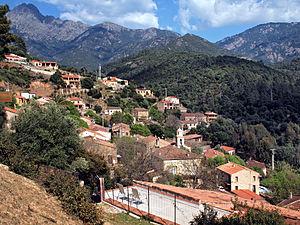
Serriera (Corse) - Vue du village
Serriera est une commune française située dans la circonscription départementale de la Corse-du-Sud et le territoire de la collectivité de Corse. Elle appartient à l'ancienne piève de Sia, dans les Deux-Sevi.